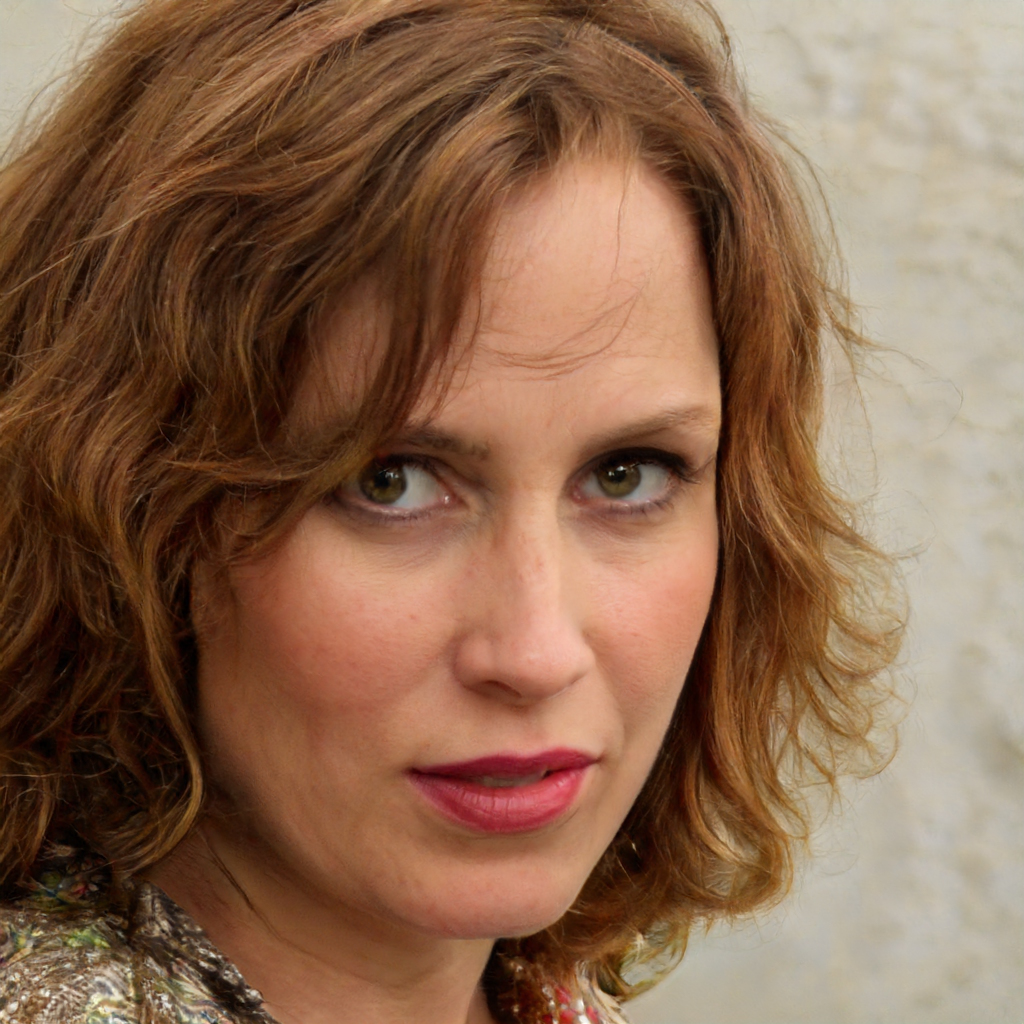
Portrait style: Real Portrait